Drishyam

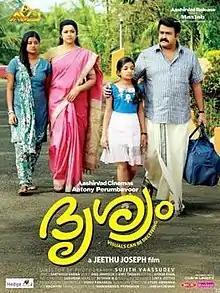
Theatrical release poster

Drishyam is a 2013 Indian Malayalam-language crime thriller film written and directed by Jeethu Joseph. It stars Mohanlal alongside Meena, Ansiba Hassan, Esther Anil, Asha Sharath, Siddique, Kalabhavan Shajohn, Roshan Basheer and Neeraj Madhav. The film was produced by Antony Perumbavoor under Aashirvad Cinemas. The film follows the struggle of Georgekutty and his family, who come under suspicion when Varun Prabhakar, the son of the IG Geetha Prabhakar, goes missing. A sequel titled "Drishyam 2" was released in 2021.